Magnolia Square

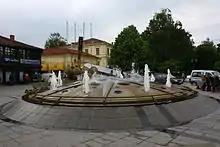
Vergina Sun fountain at the square

Magnolia Square is a public space and a town square of the City of Bitola, located near the Clock Tower.